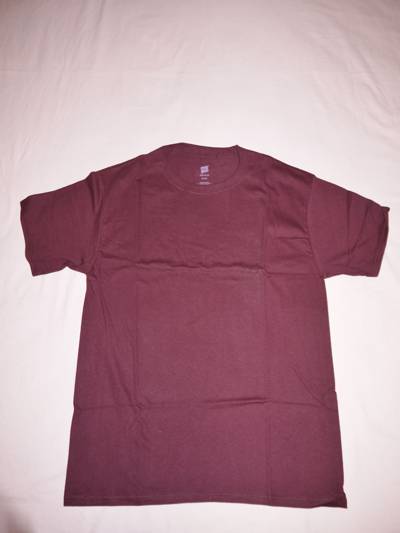
Waste category: clothes